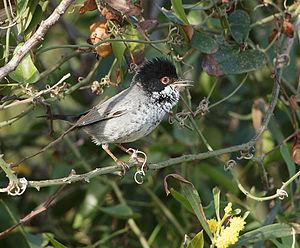
Cette Liste des espèces d'oiseaux d'Égypte comporte l'ensemble des taxons identifiés de manière certaine sur le territoire de l'Égypte.
La Fauvette de Chypre est une espèce de fauvettes typiques vivant à Chypre.